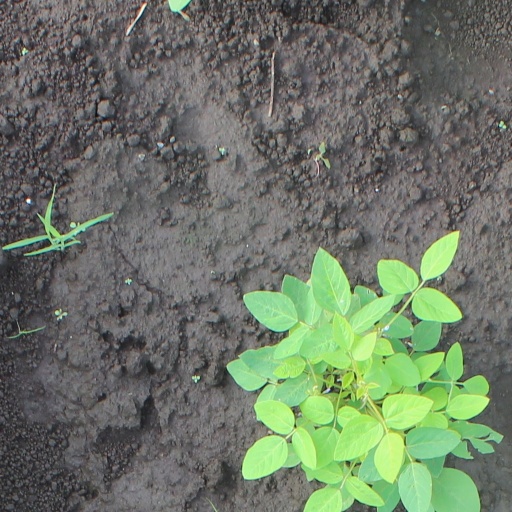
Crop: soybean